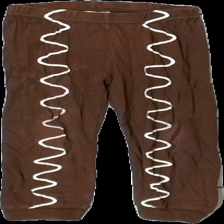
View: front
Type: Pajamas
Category: Children
Brand: H&M
Colors: Brown, White
Material: 100% cotton
Pattern: Other
Cut: Regular
Size: 98
Season: Winter
Stains: Major
Damage: fläckar
Damage location: top left
Damage 2: fläckar
Damage 2 location: middle center
Price range: <50
Recommended usage: Export
Description: bruna pepparkaks byxor med fläckar över hela
Comment: maskerad